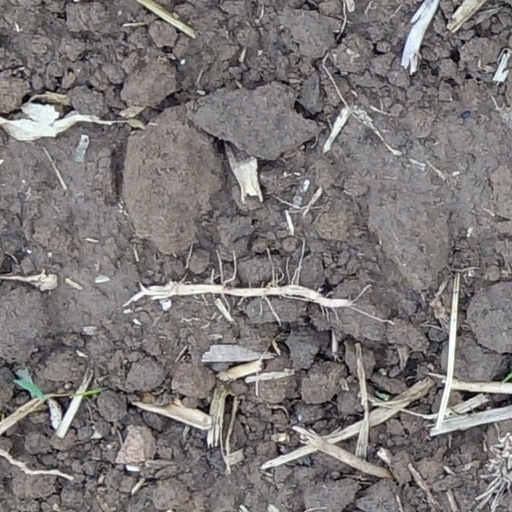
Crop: wheat